History of Vancouver

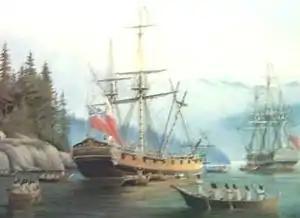
was the lead ship used by George Vancouver. In 1792, his expedition charted several points and inlets, including Point Grey and Burrard Inlet.

The history of Vancouver, British Columbia, is one that extends back thousands of years, with its first inhabitants arriving in the area following the Last Glacial Period. With its location on the western coast of Canada near the mouth of the Fraser River and on the waterways of the Strait of Georgia, Howe Sound, Burrard Inlet, and their tributaries, Vancouver hasfor thousands of yearsbeen a place of meeting, trade, and settlement.